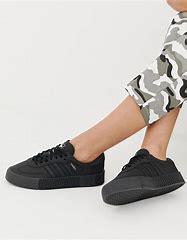
Brand: adidas
Model: originals Adidas Originals Sambarose